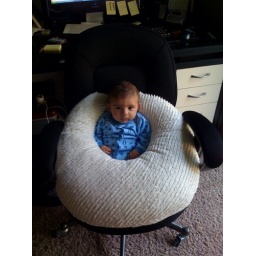
Chillin in the office chair